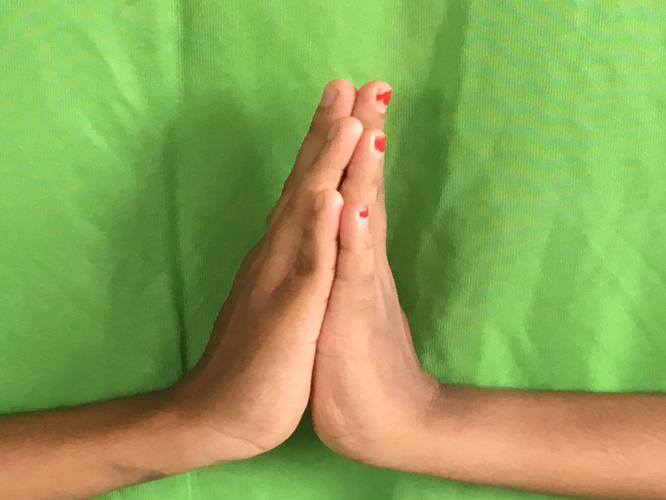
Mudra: Anjali
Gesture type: double_hand